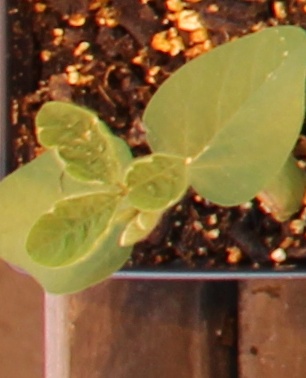
Label: Soybean